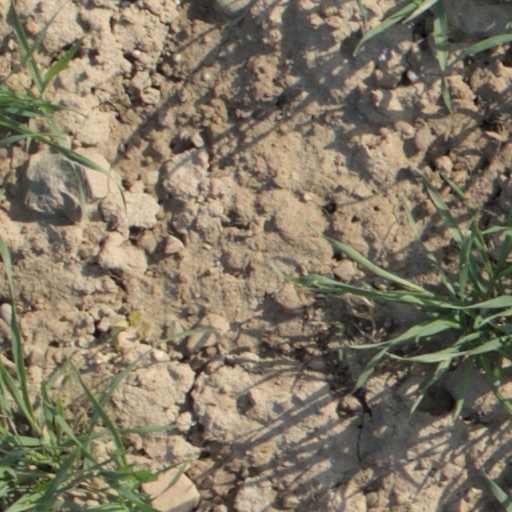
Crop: wheat